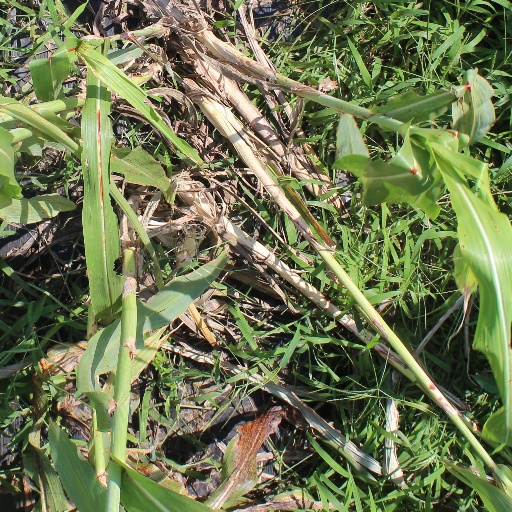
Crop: sorghum